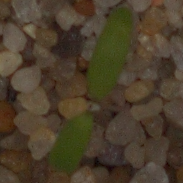
Label: fat_hen